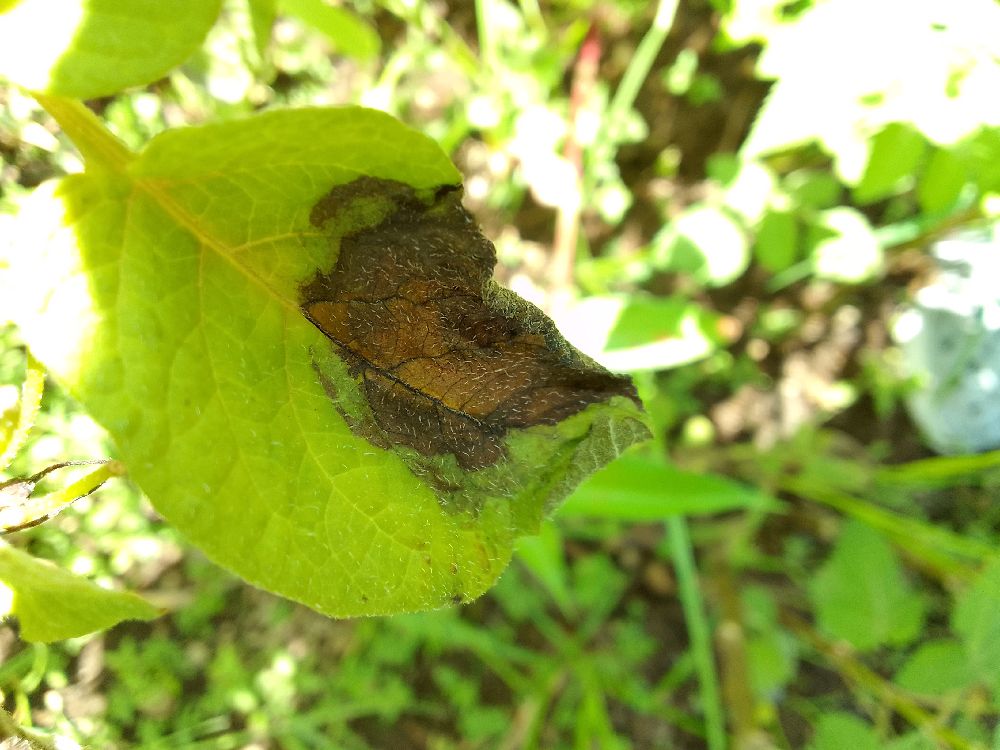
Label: Late blight